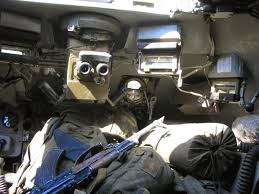
Label: BTR